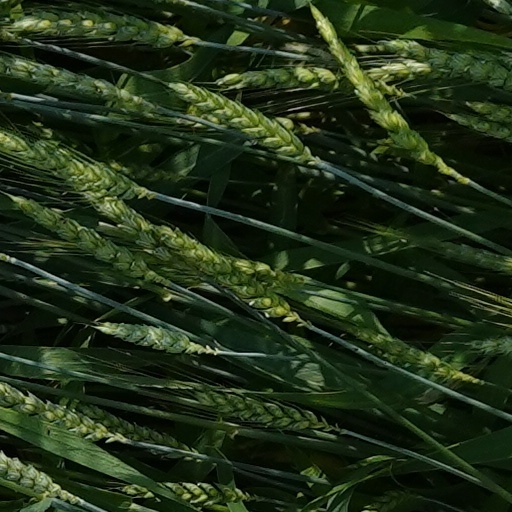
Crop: wheat